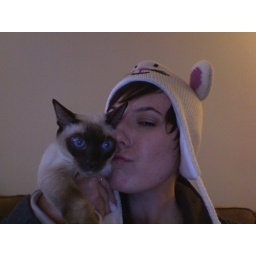
Me with Spyke; wearing the kick-ass cat hat I found in Toronto